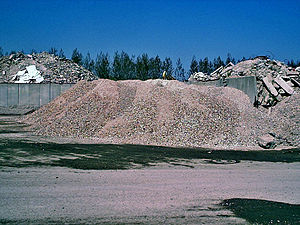
Ungdomshuset / Rydning / Nedrivning
Murbrokkerne blev knust og solgt til genanvendelse som underlag.
Rester af Ungdomshuset i København, Jagtvej 69, nedrevet marts 2007 og knust til genbrug
Ungdomshuset, også kaldet Ungeren, på Nørrebro i København var i årene 1982-2007 kendt som tilholdssted og undergrundsscene for forskellige grupper unge, der kulturelt og/eller politisk tog afstand fra det etablerede samfund. Huset, der lå på Jagtvej 69, blev opført i 1897 som Arbejdernes Forsamlingsbygning og var som sådan kendt bevaringsværdigt af Skov- og Naturstyrelsen, en status som dog blev ophævet af Kulturarvsstyrelsen i 2001. I 2000 blev huset solgt af Københavns Kommune til HUMAN A/S, som senere blev købt af frikirken Faderhuset. Siden Faderhuset i efteråret 2006 bad politiet rydde Ungdomshuset, har venstreradikale miljøer protesteret med mange aktioner.